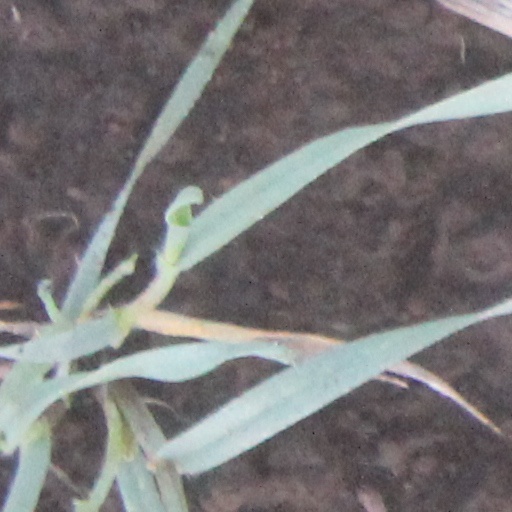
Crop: wheat